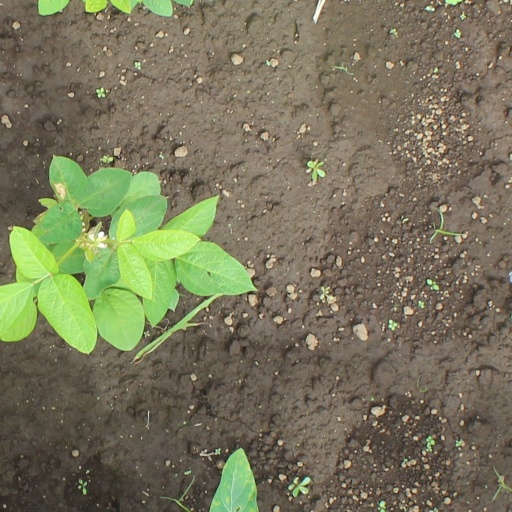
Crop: soybean